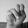
ASL letter: N